Peter R. Adam

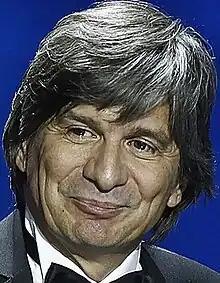

Peter Adam (29 May 1957 – 4 December 2023), better known by his professional name Peter R. Adam, was a German film editor. He worked on such films as "An American Werewolf in Paris", "Good Bye, Lenin!", and "Anonymous". Adam was one of the first to use digital editing tools. He won the "Deutscher Filmpreis" for editing in 1998 for his work on "Comedian Harmonists".